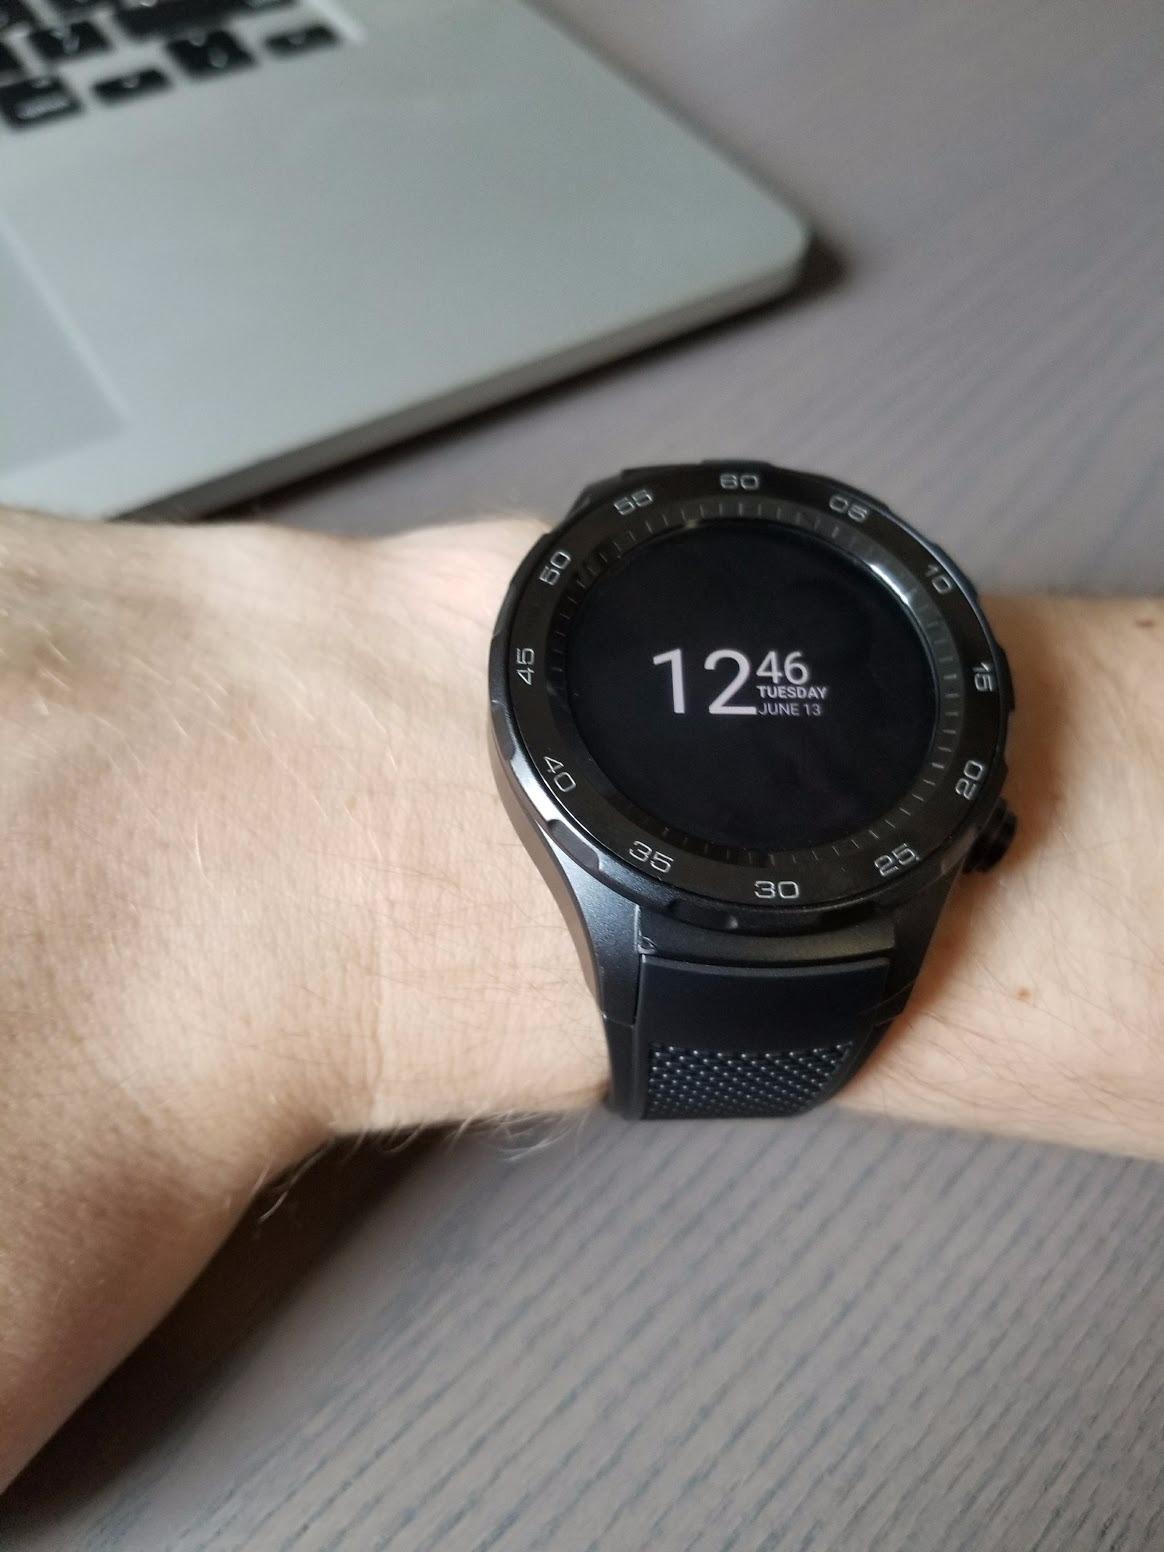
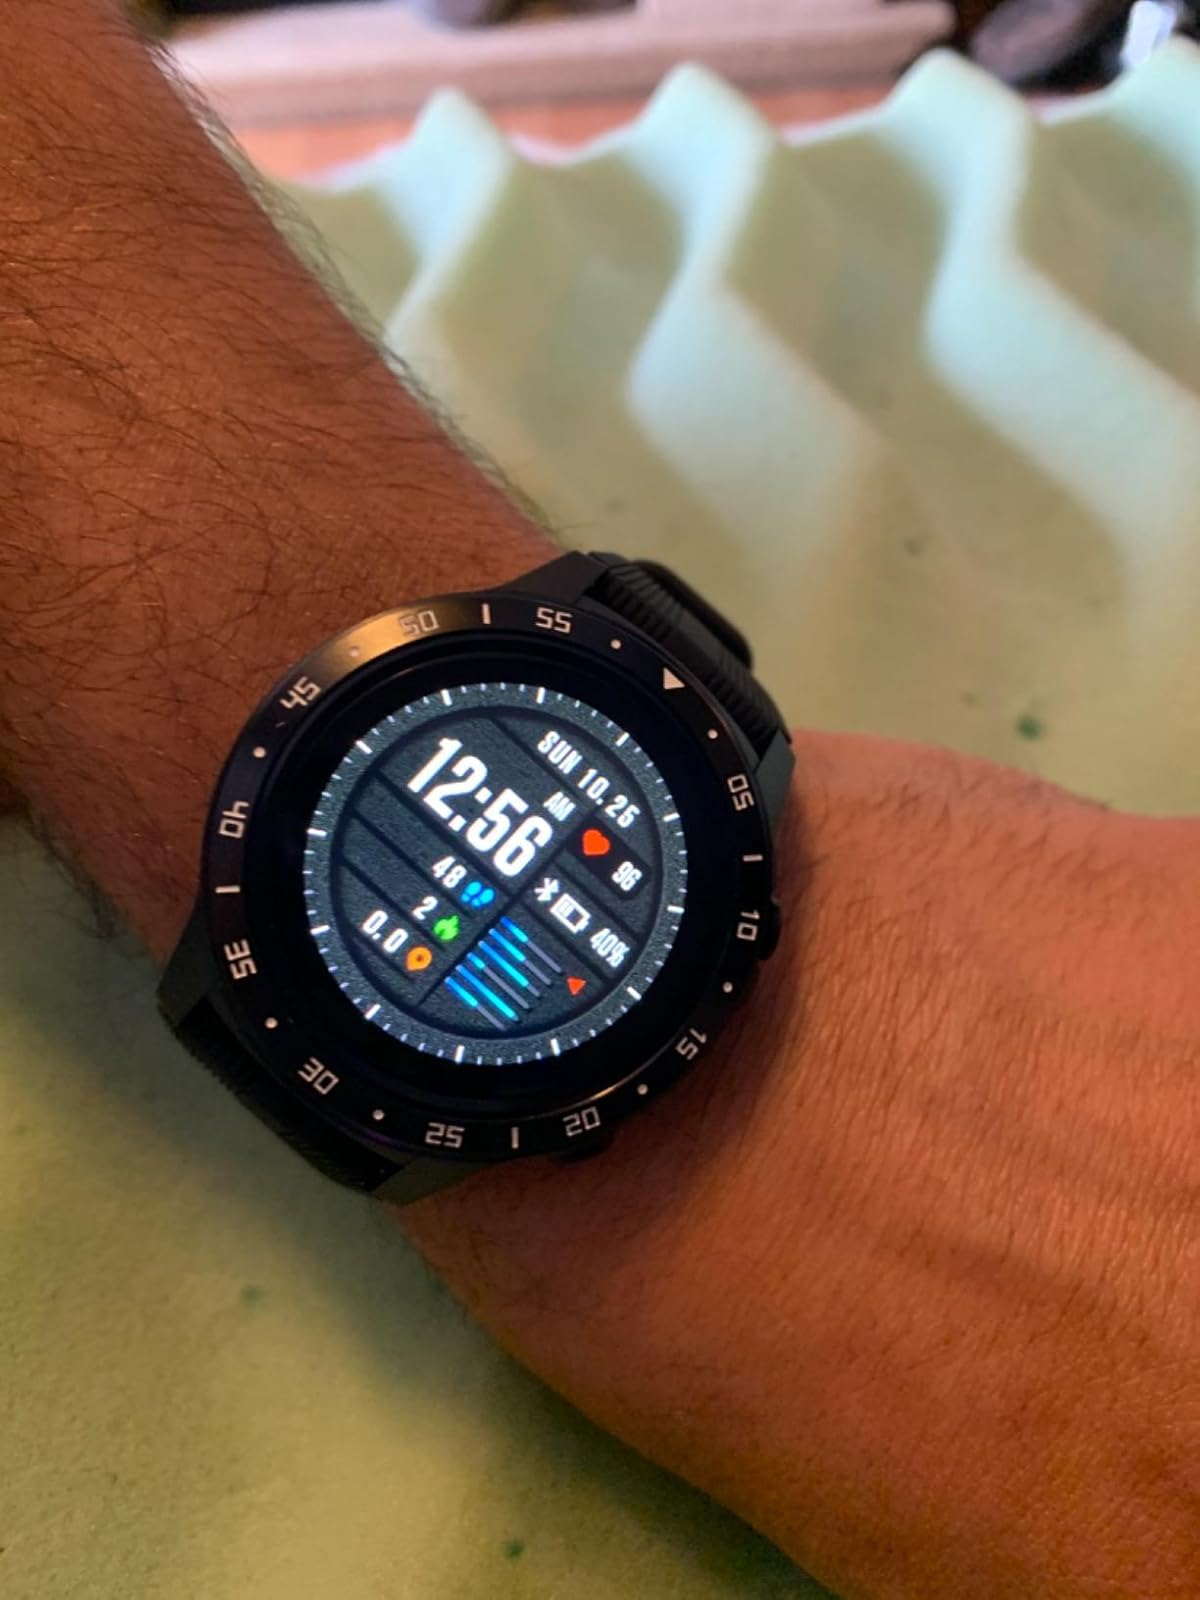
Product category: smartwatch
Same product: no